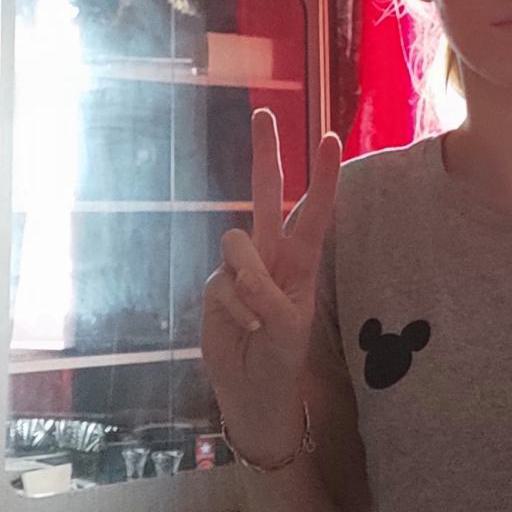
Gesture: peace